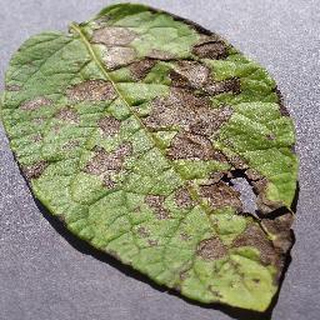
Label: potato_early_blight